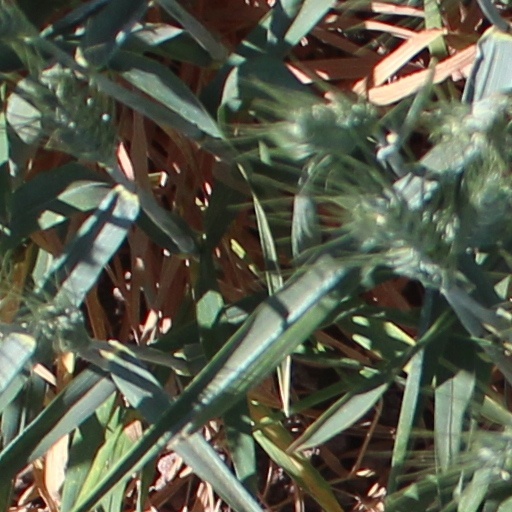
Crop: wheat